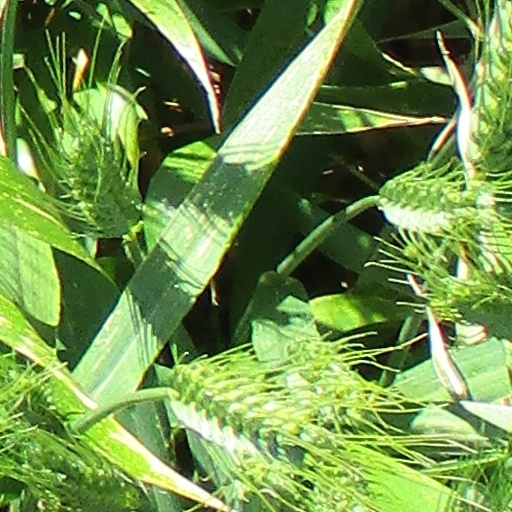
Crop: wheat